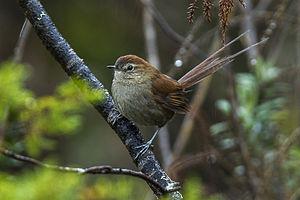
Le Synallaxe à menton blanc est une espèce de passereaux de la famille des Furnariidae. Il est aussi appelé Fournier à menton blanc ou Synallaxe charbon.